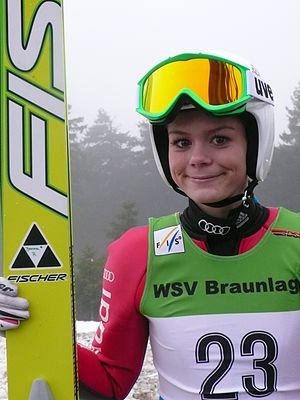
Jenna Mohr, Braunlage